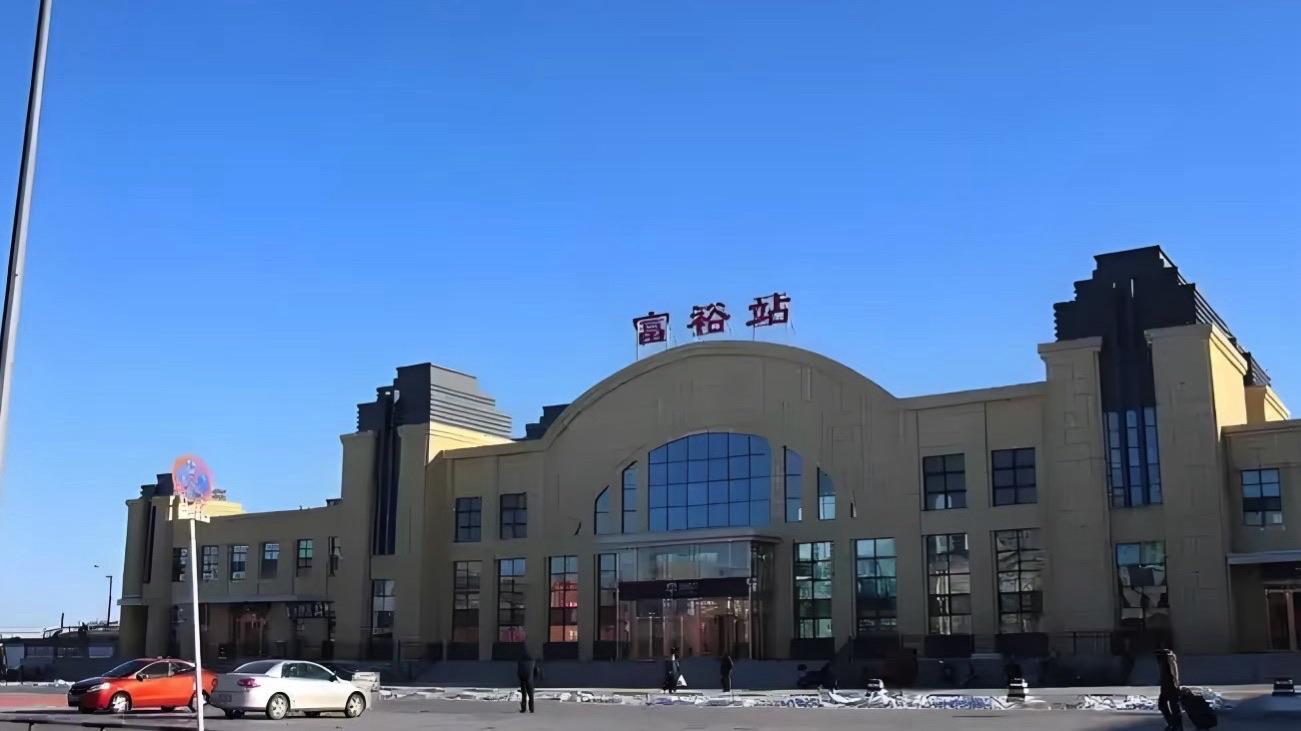
地标名称：富裕站
所在城市：齐齐哈尔市·富裕县